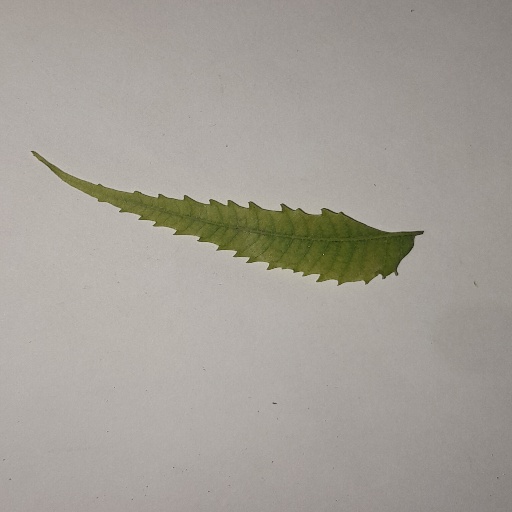
Species: Neem
Leaf condition: Yellow Leaf